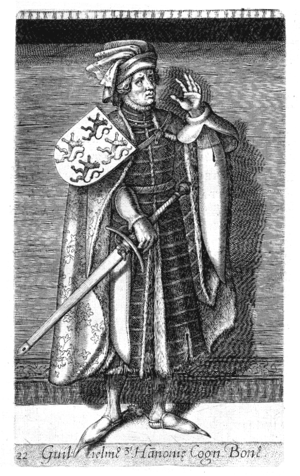
Cette page dresse une liste de personnalités mortes au cours de l'année 1337 :